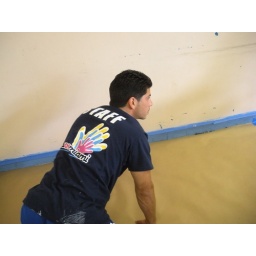
Eric Katz, an Americorps Member at Hands On Miami, is laying butcher paper in a classroom